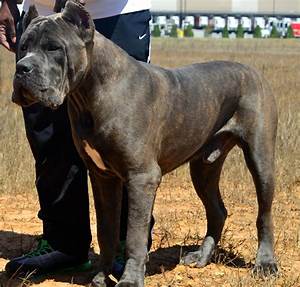
Label: dog